BMW 3 Series (E30)

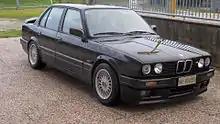
BMW E30 320is saloon (1990)

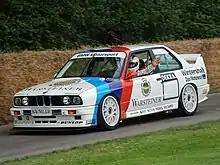
E30 M3 DTM touring car

For Portugal and Italy only, due to considerably higher taxes for cars with engines exceeding 2000 cc, a special model was created: the 320is. The four-door version appeared in the dealers' showrooms in September 1987 while the two-door followed in March 1988. Production of the 320is continued until 1991.